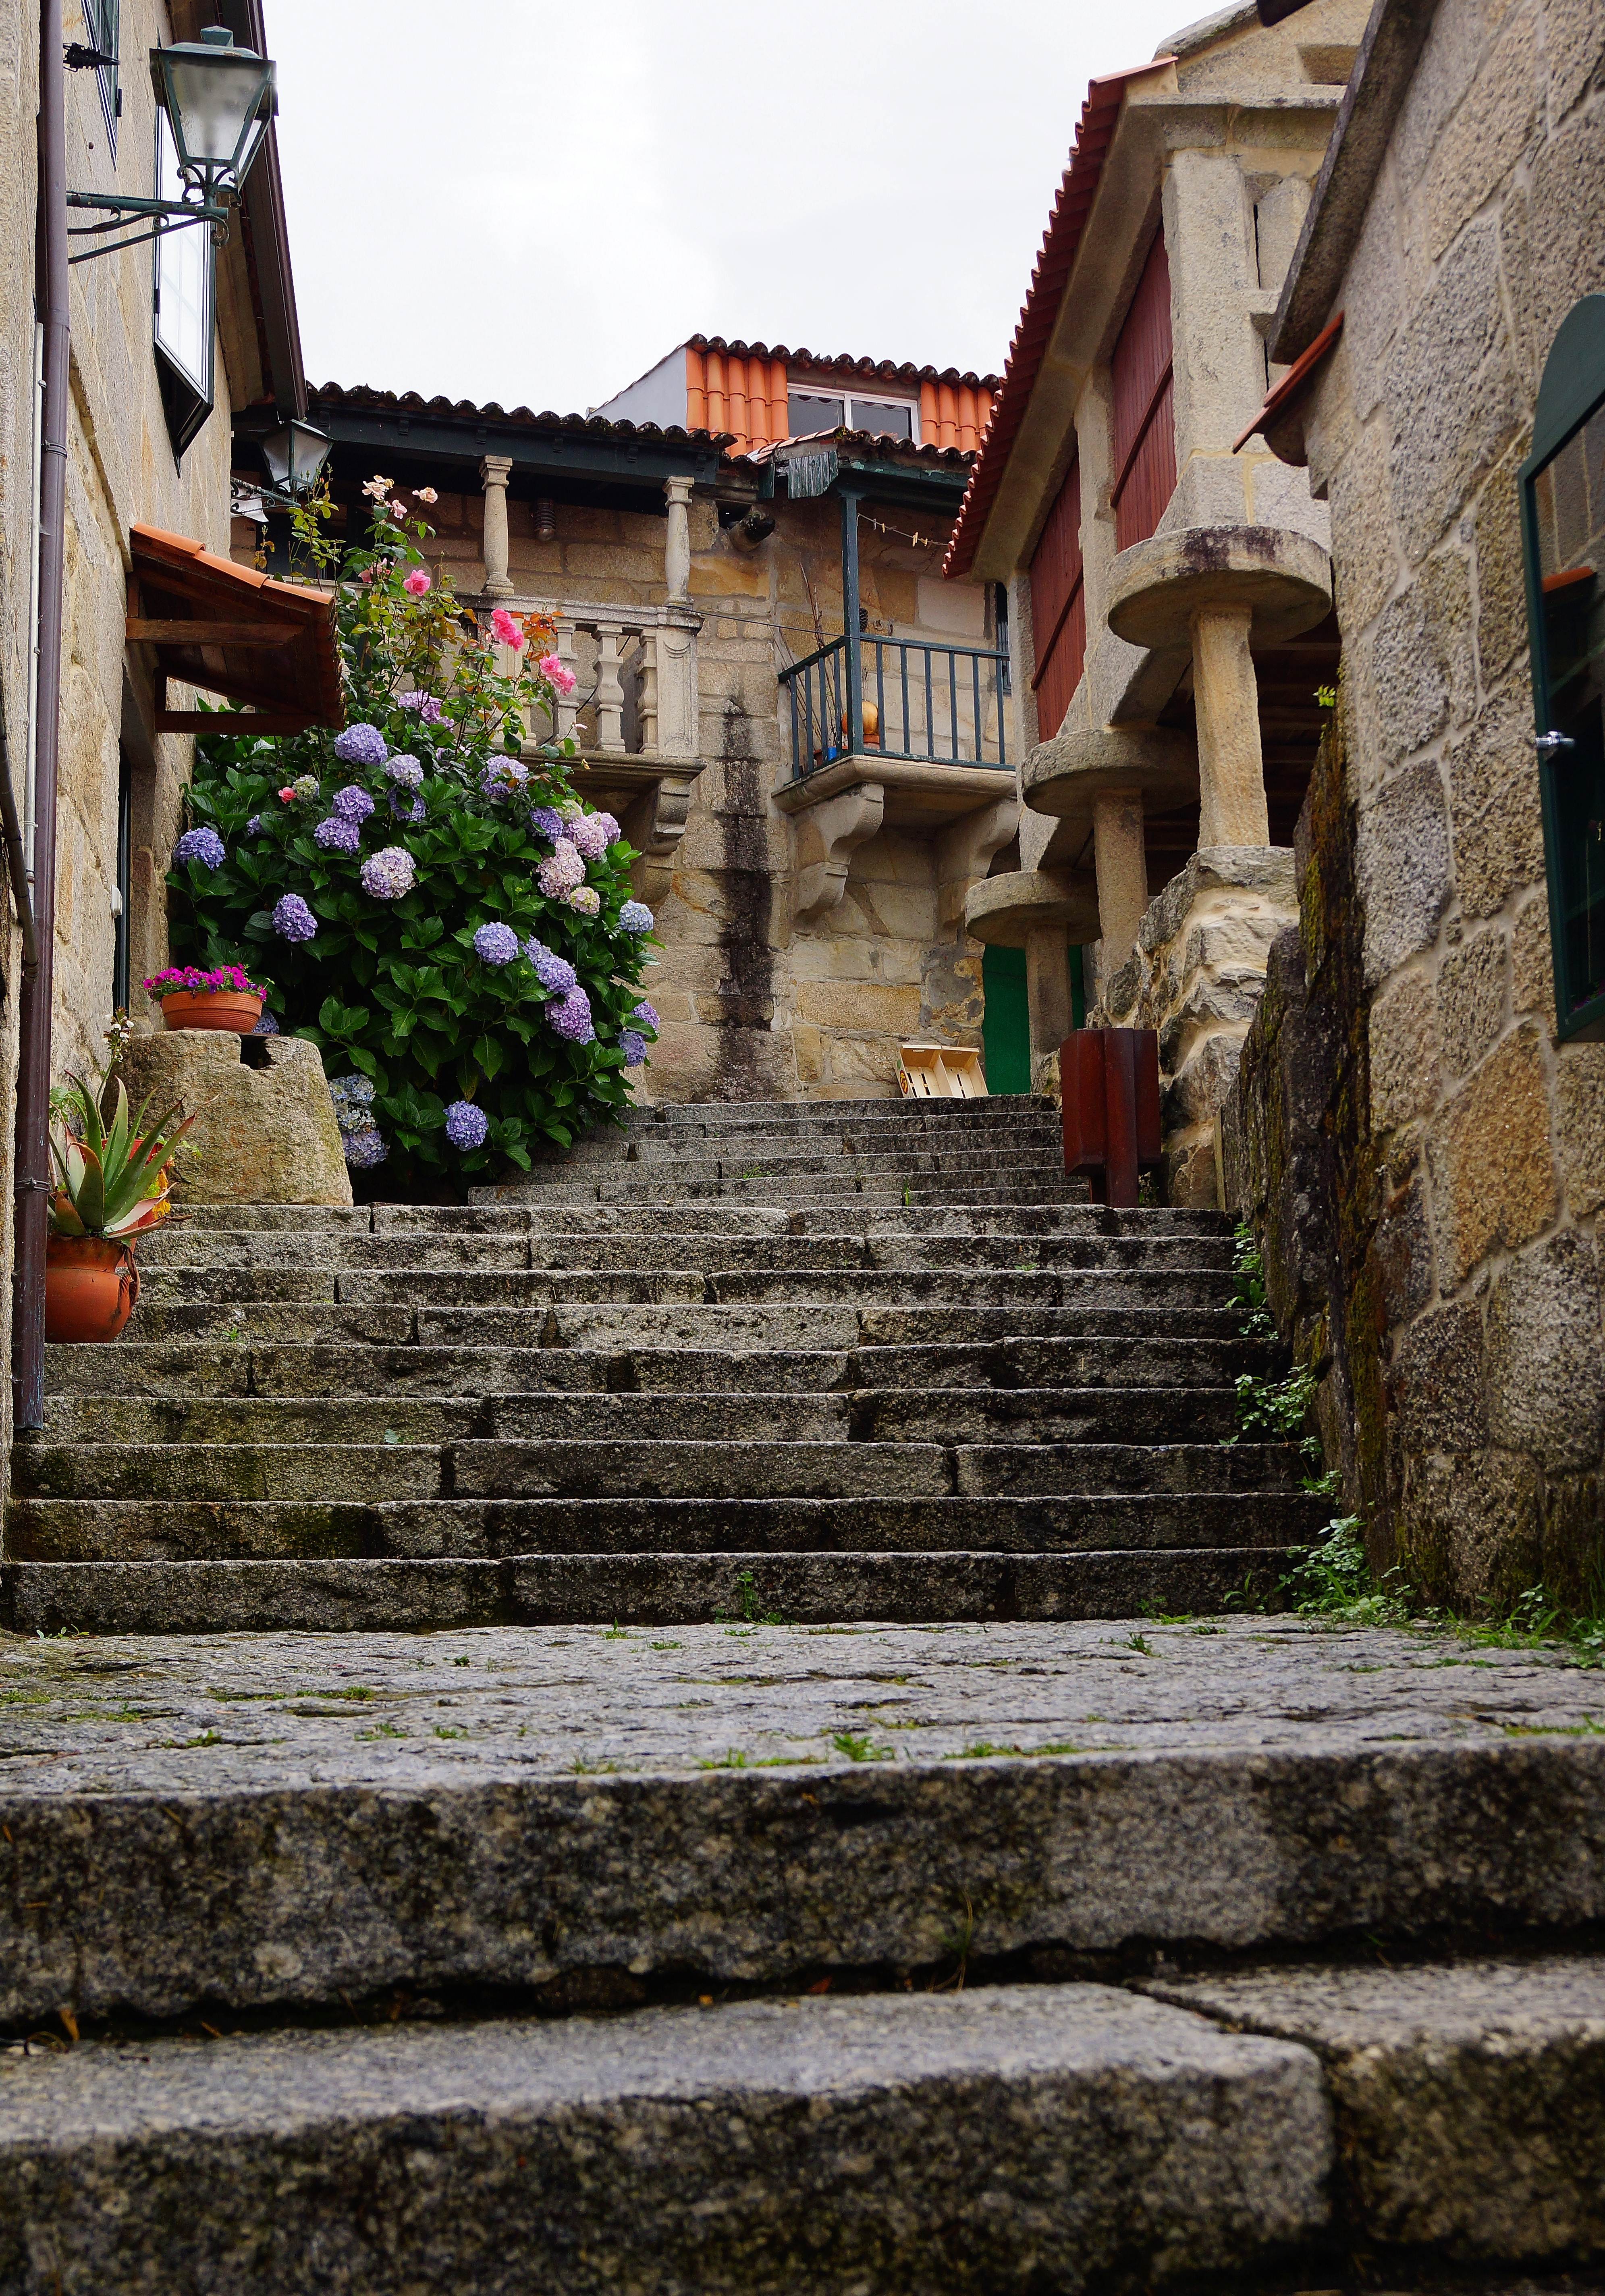
landscape, rock, road, street, house, town, alley, home, wall, photo, village, suburb, cottage, spain, infrastructure, galicia, pontevedra, combarro, paisajes, estate, a77, espana, g, ggl1, gaby1, xovesphoto, xelodegalicia, sonya77v, sonyslta77v, neighbourhood, rural area, gabrielcoru a, urban area, ancient history, residential area, human settlement